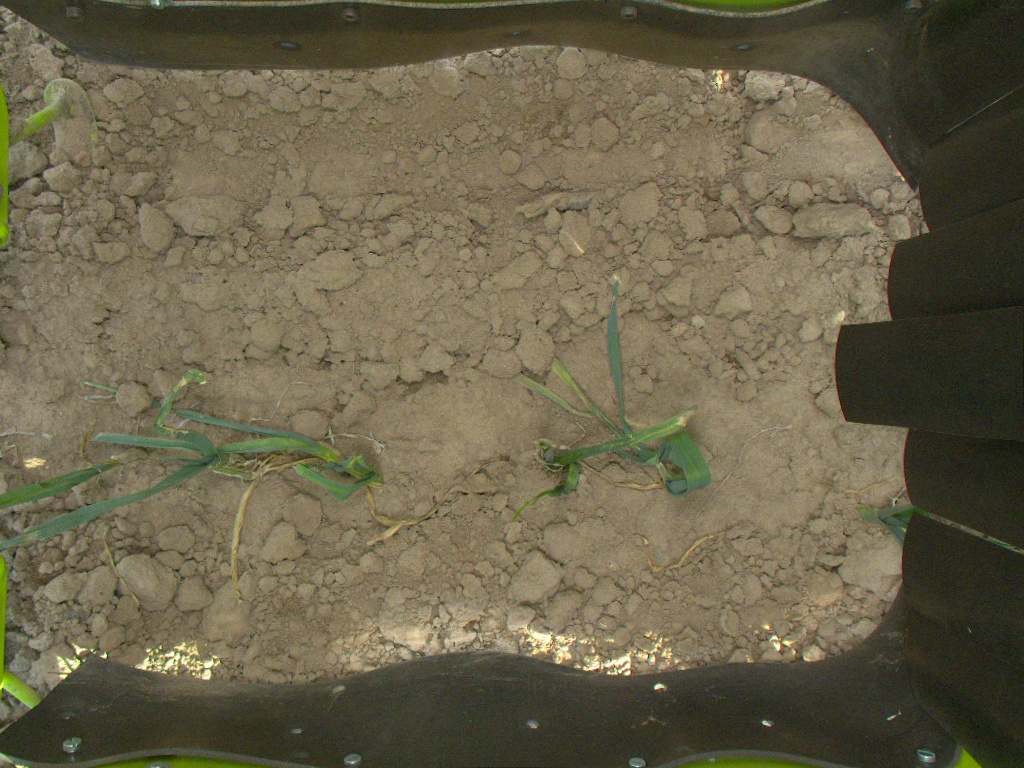
Crop: leek
Objects: leek, leek, leek, leek, leek, stem_leek, stem_leek, stem_leek, stem_leek, stem_leek